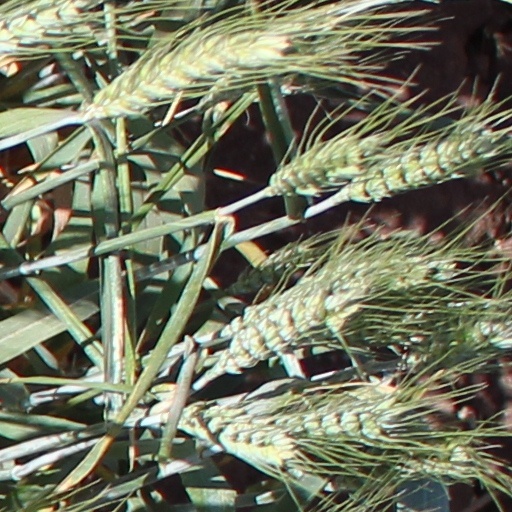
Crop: wheat